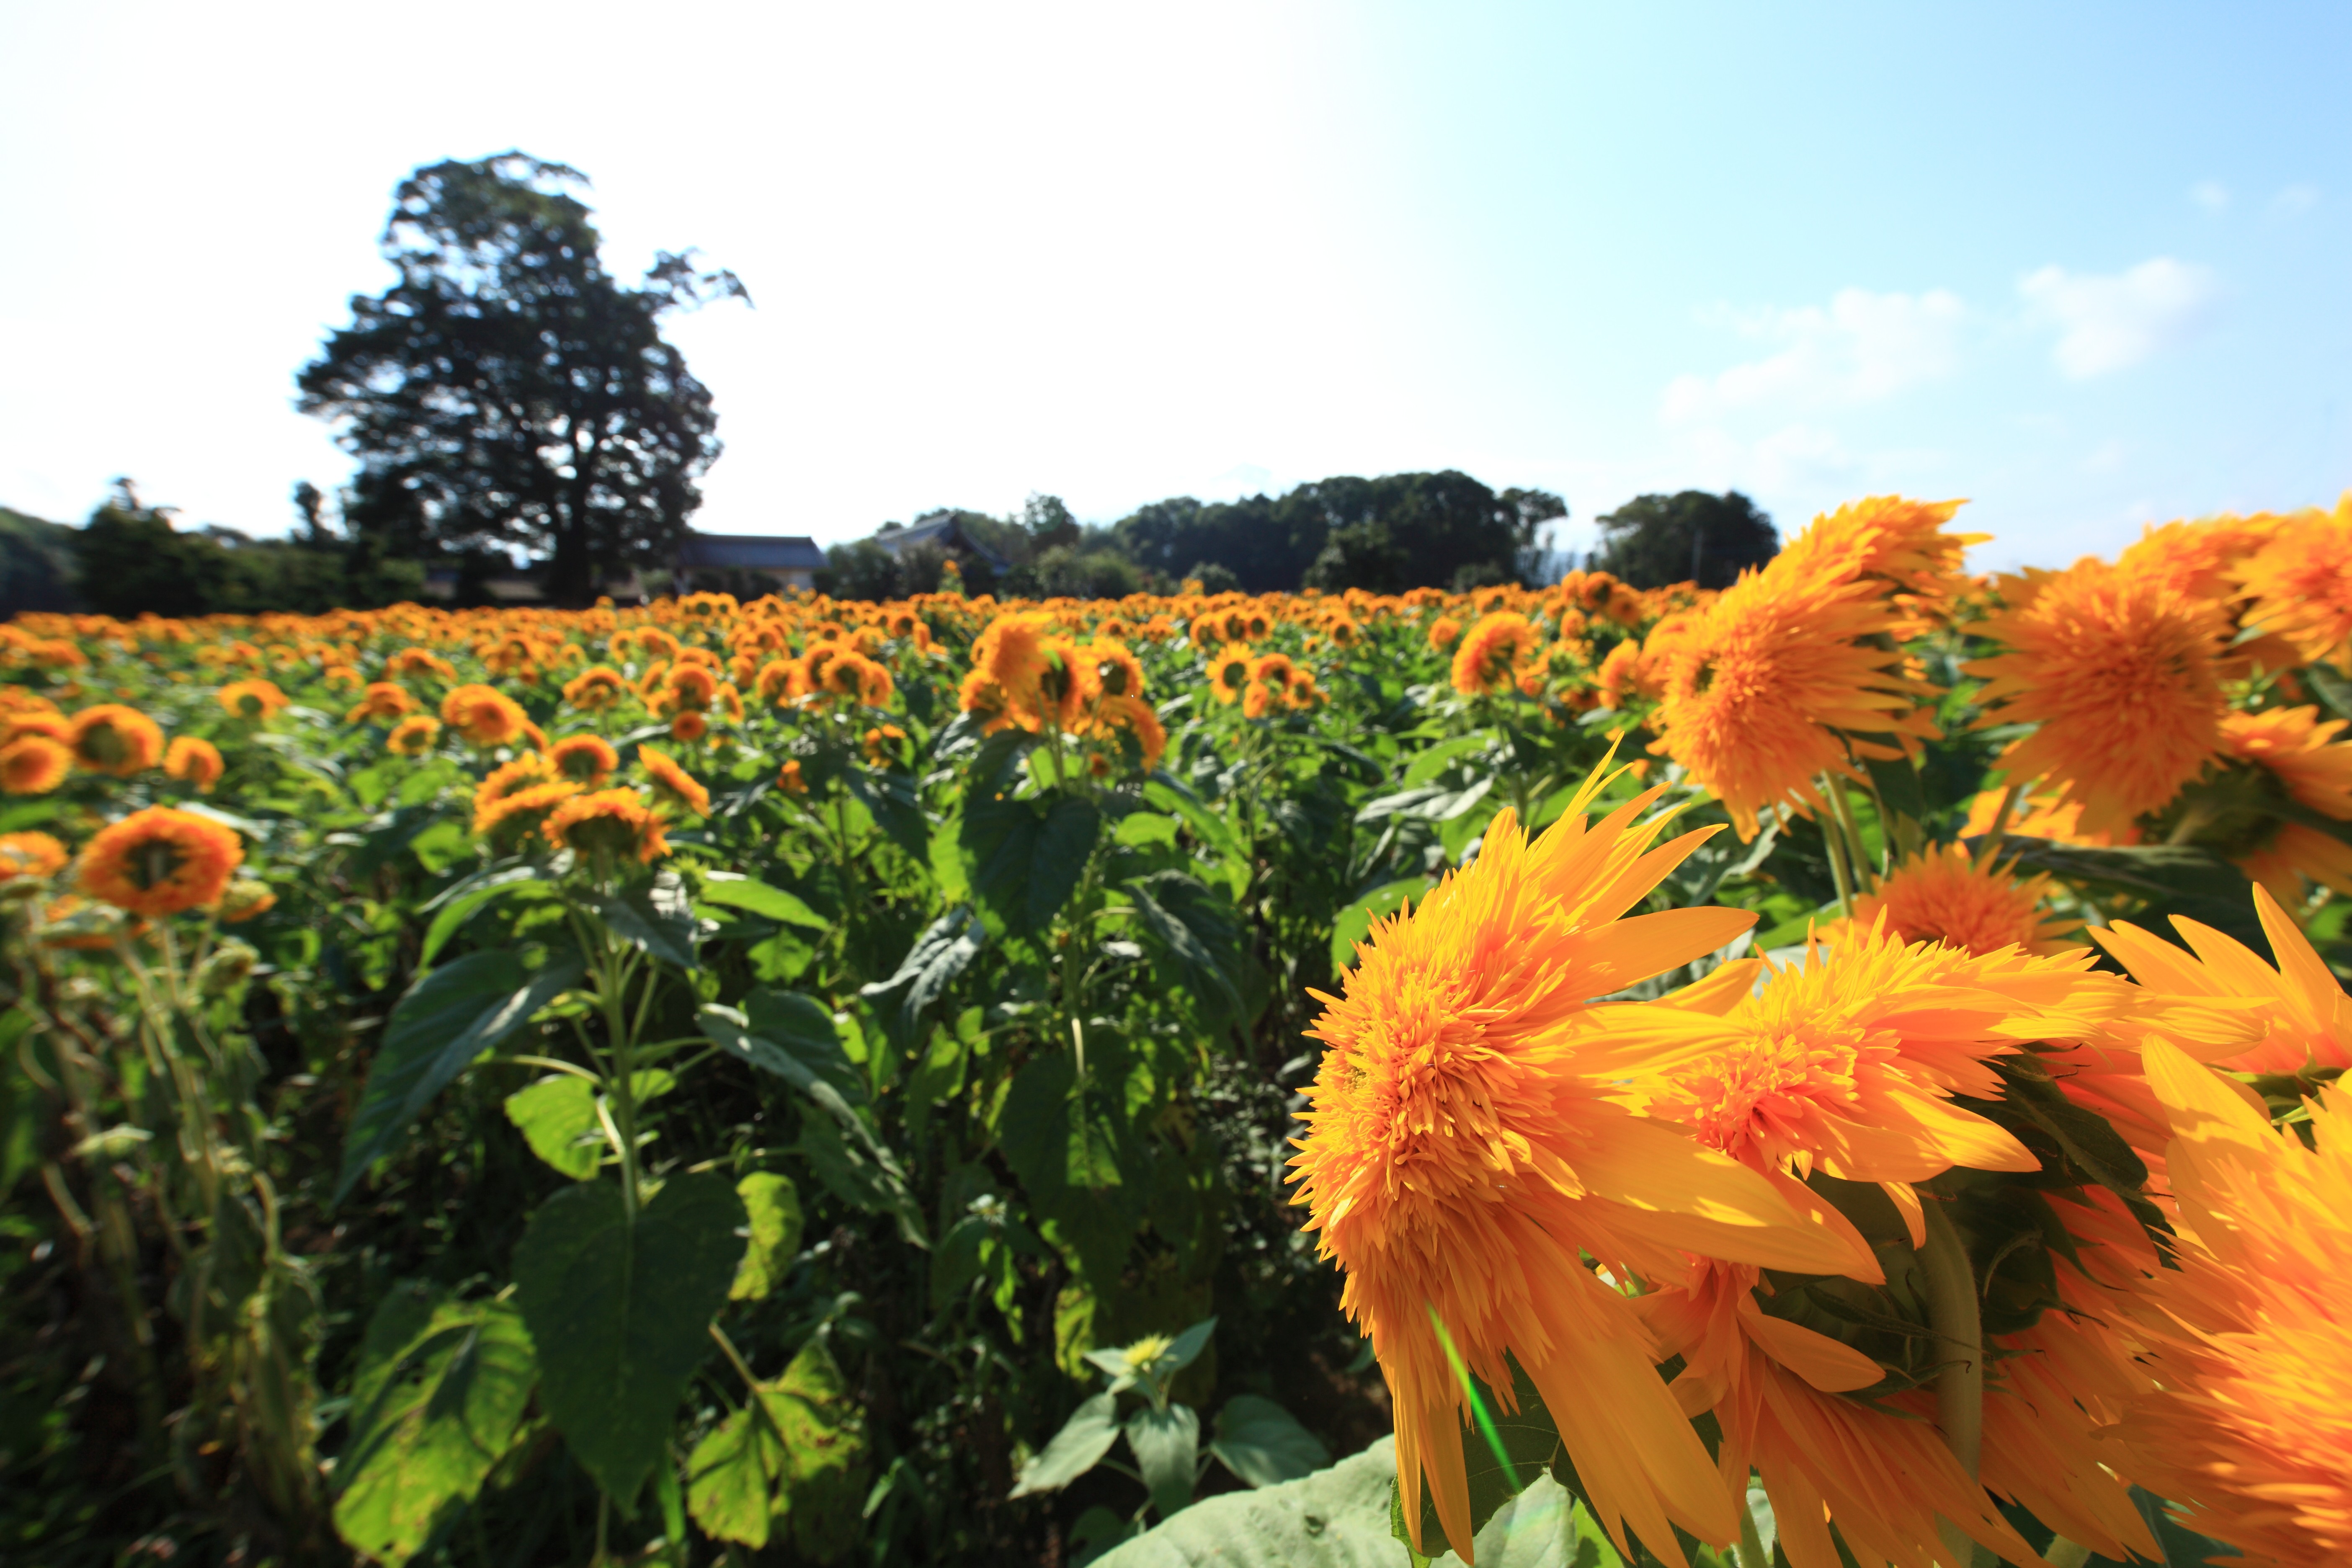
plant, field, prairie, flower, high, agriculture, sunflower, helianthus, 5d, hires, markii, hi, res, resolution, flowering plant, daisy family, land plant